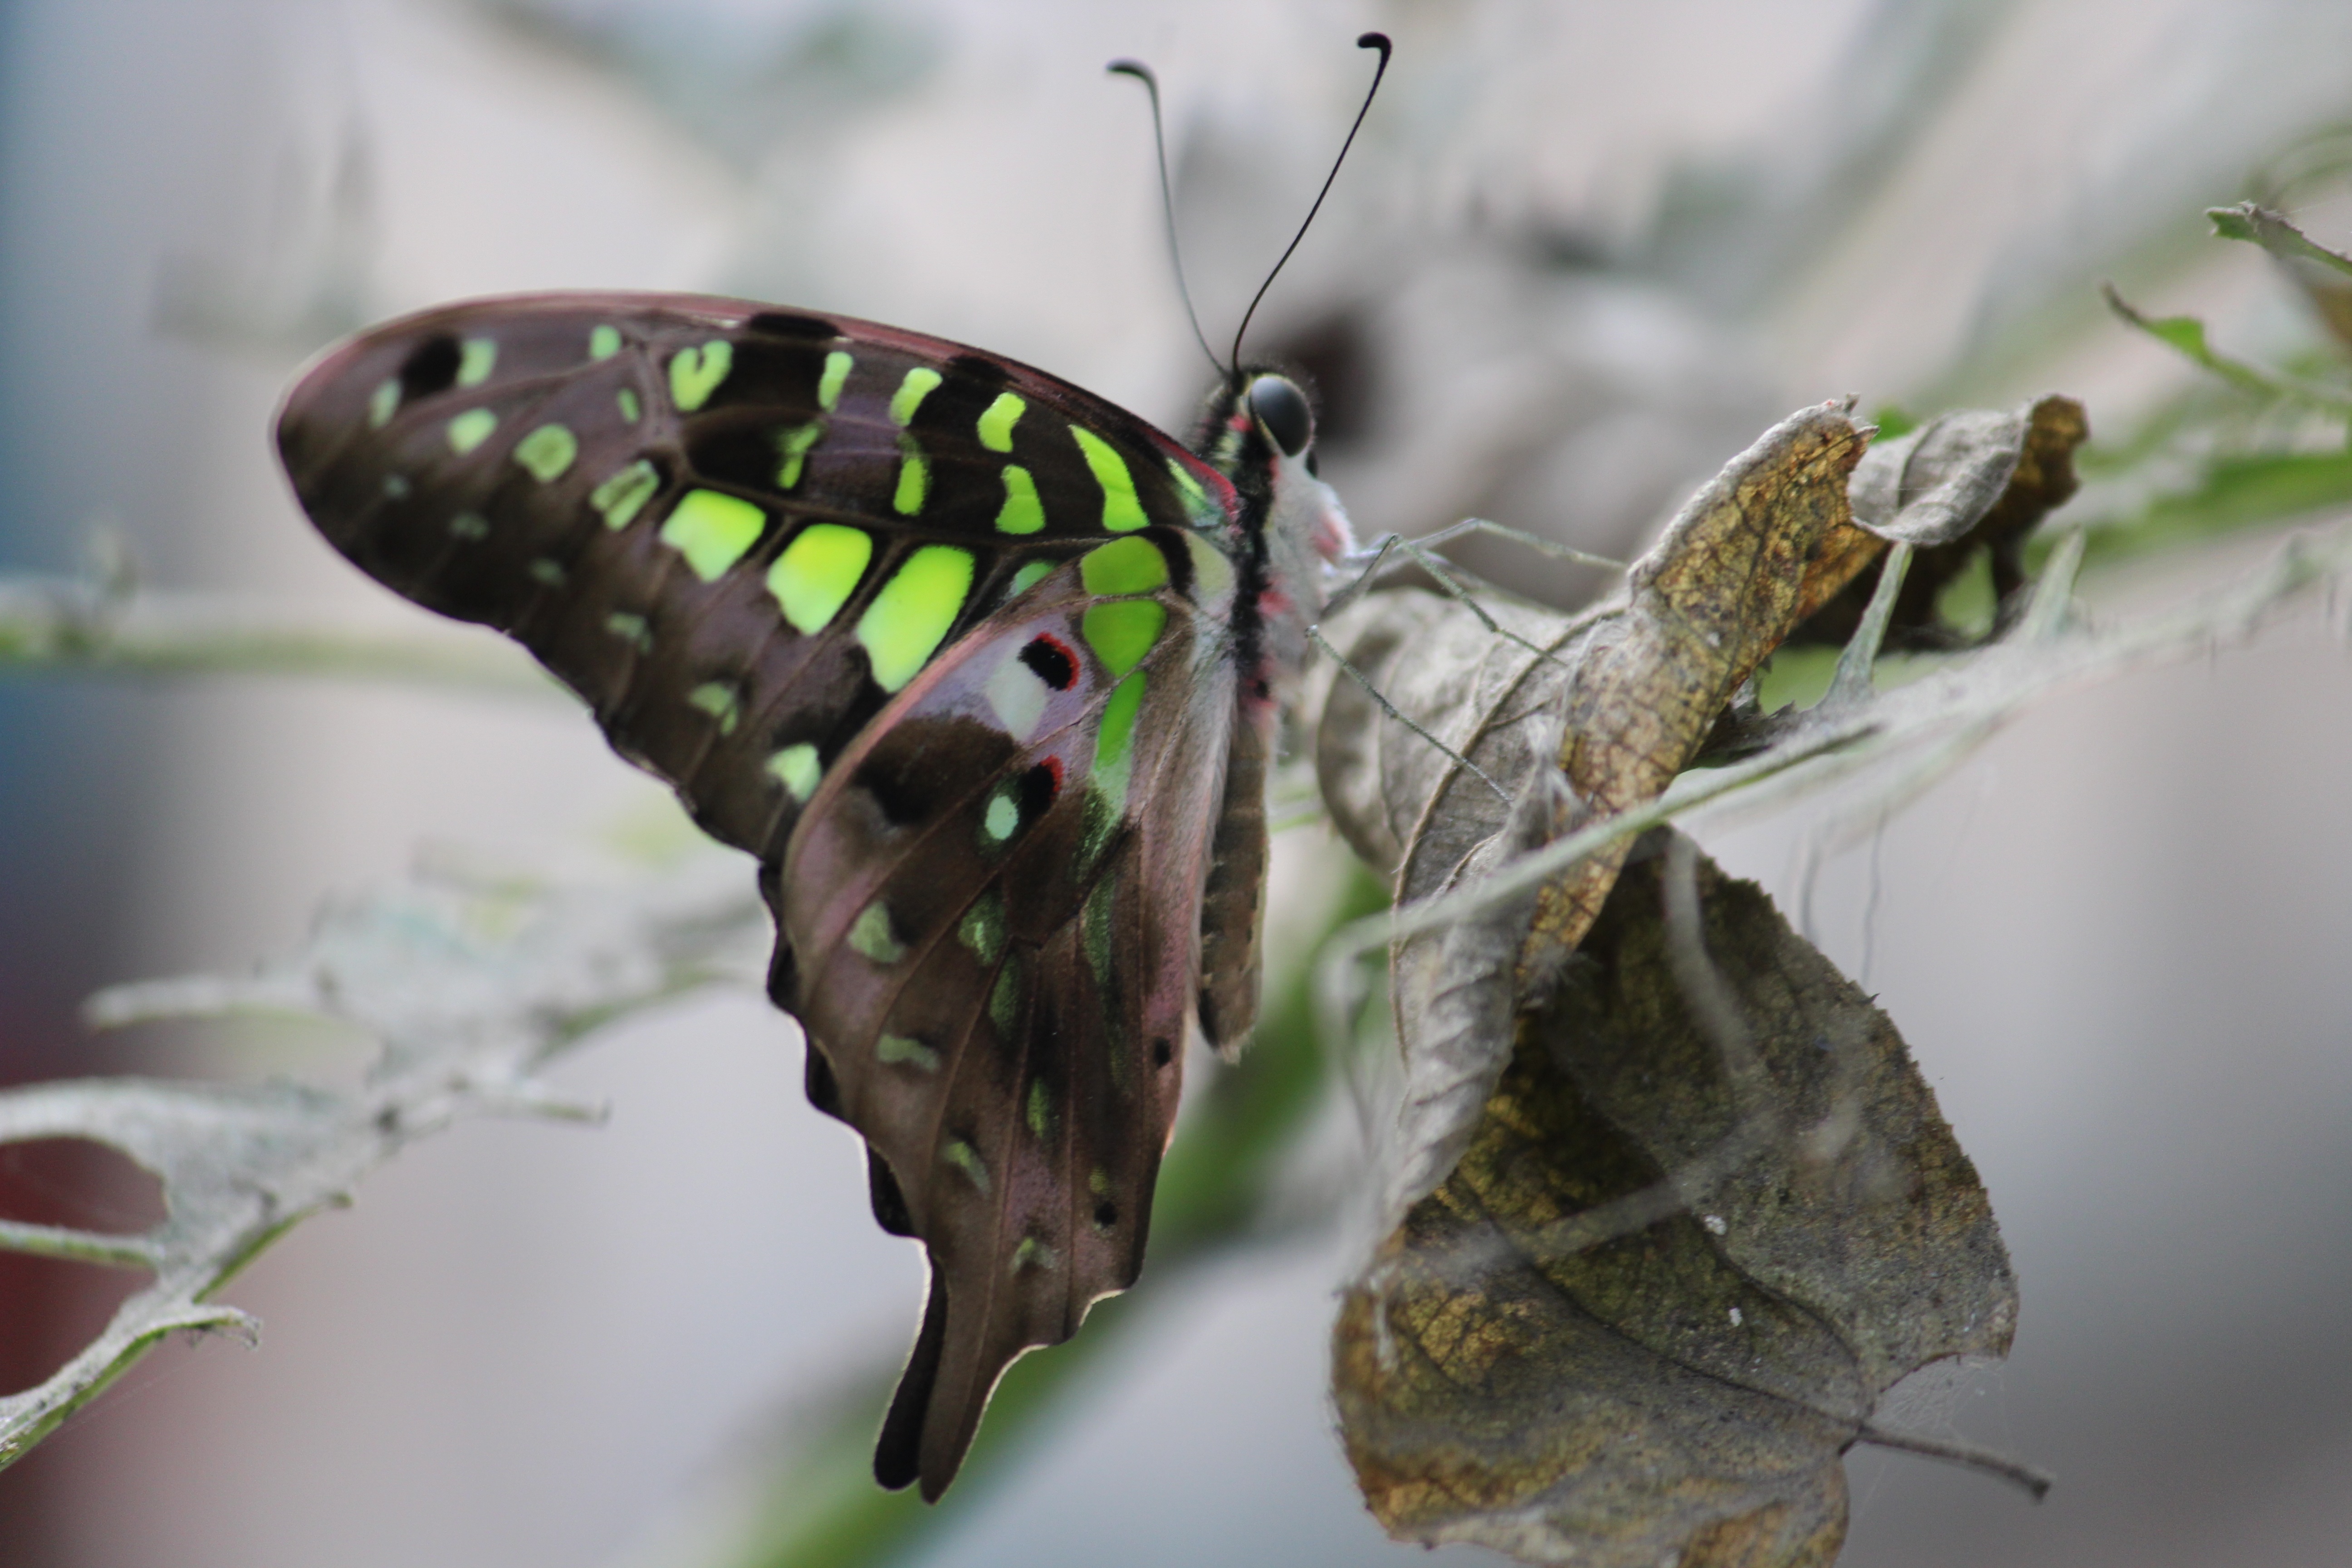
nature, wing, photography, leaf, flower, animal, wildlife, green, insect, moth, butterfly, fauna, invertebrate, close up, macro photography, arthropod, pollinator, tailed jay butterfly, moths and butterflies, lycaenid